Minamoto clan

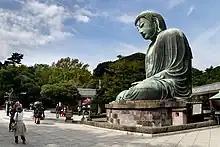
The statue of Amida Buddha at Kōtoku-in, Kamakura

This line consisted solely of Emperor Go-Saga's grandson Prince Koreyasu. Koreyasu-ō was installed as a puppet "shōgun" (the seventh of the Kamakura shogunate) at a young age, and was renamed "Minamoto no Koreyasu" a few years later. After he was deposed, he regained royal status, and became a monk soon after, thereby losing the Minamoto name.